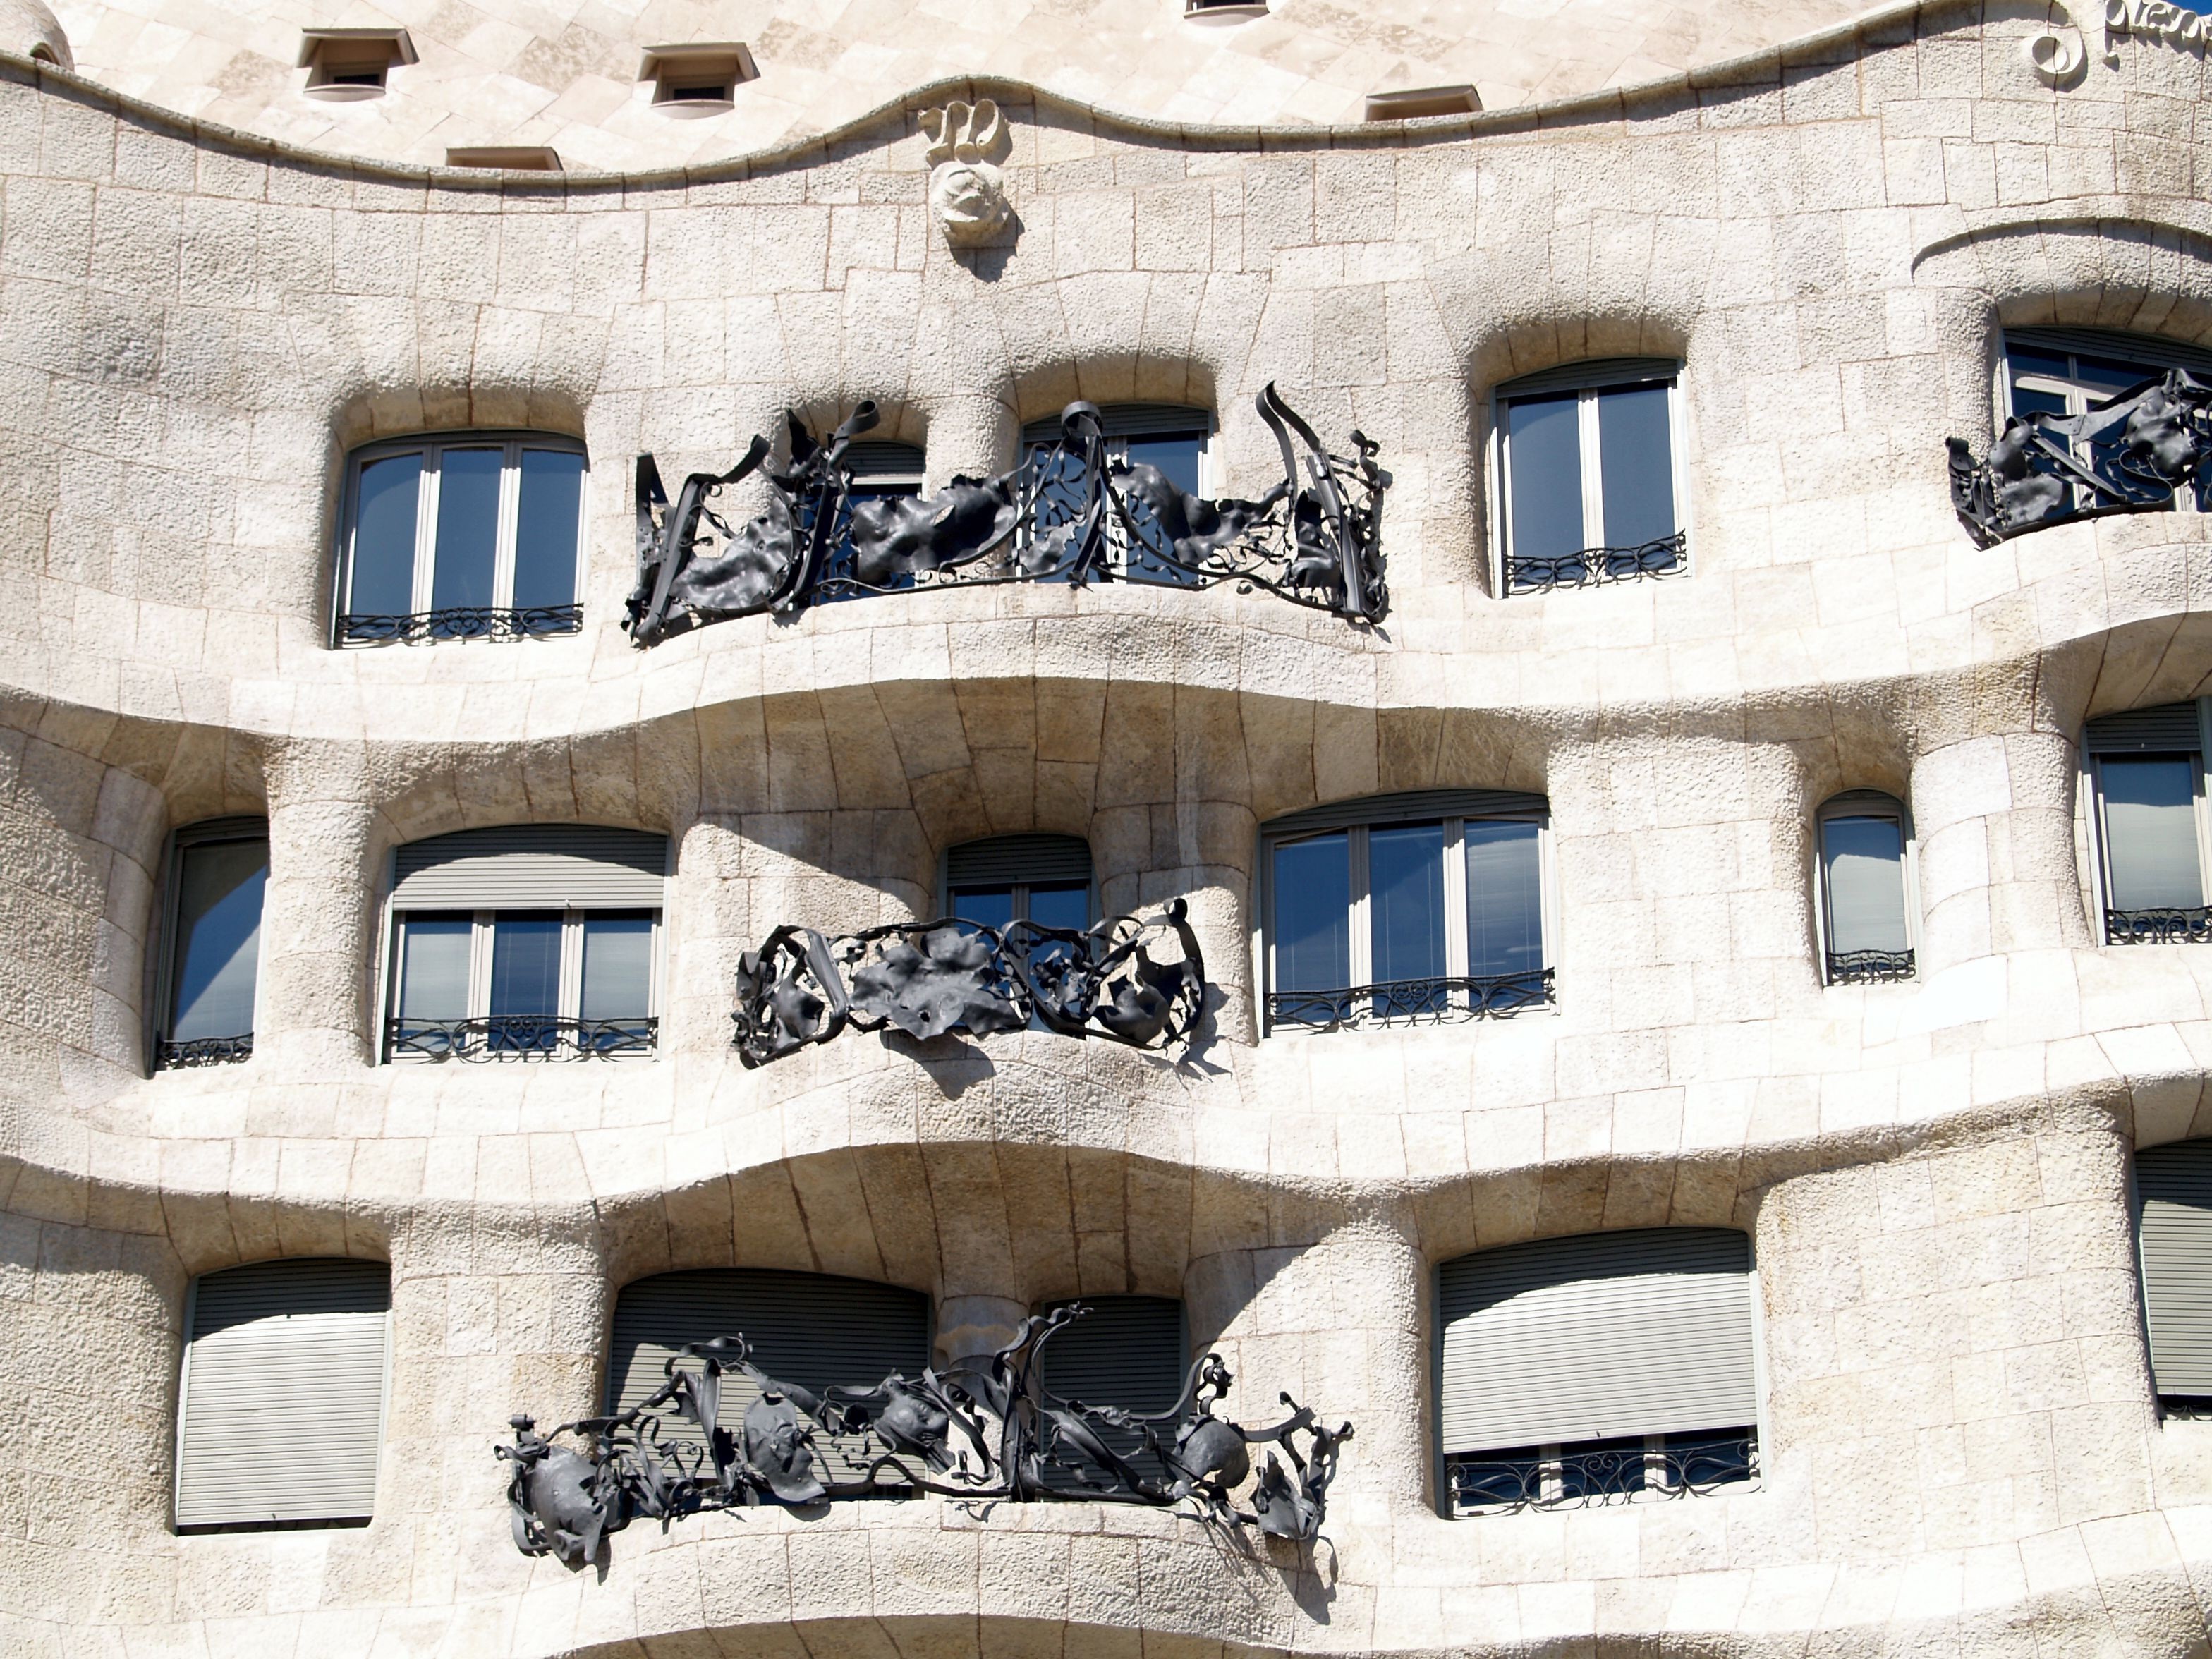
architecture, structure, mansion, house, window, building, city, home, urban, monument, travel, balcony, europe, mediterranean, artistic, facade, exterior, residential, tourism, barcelona, modern, places, art, spain, design, windows, catalonia, gaudi, history, front, european, famous, unesco, estate, architectural, touristic, destinations, modernism, catalan, locations